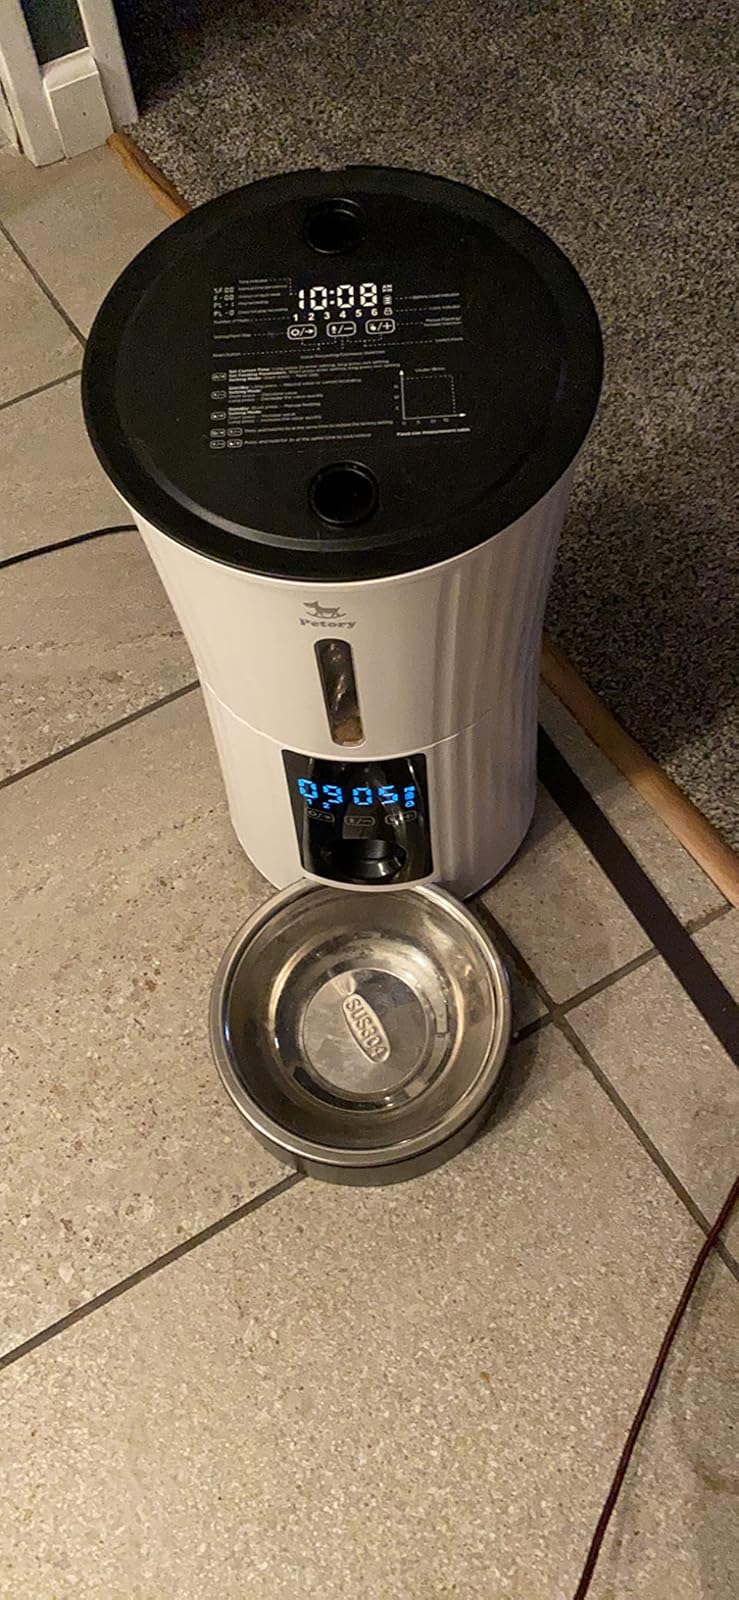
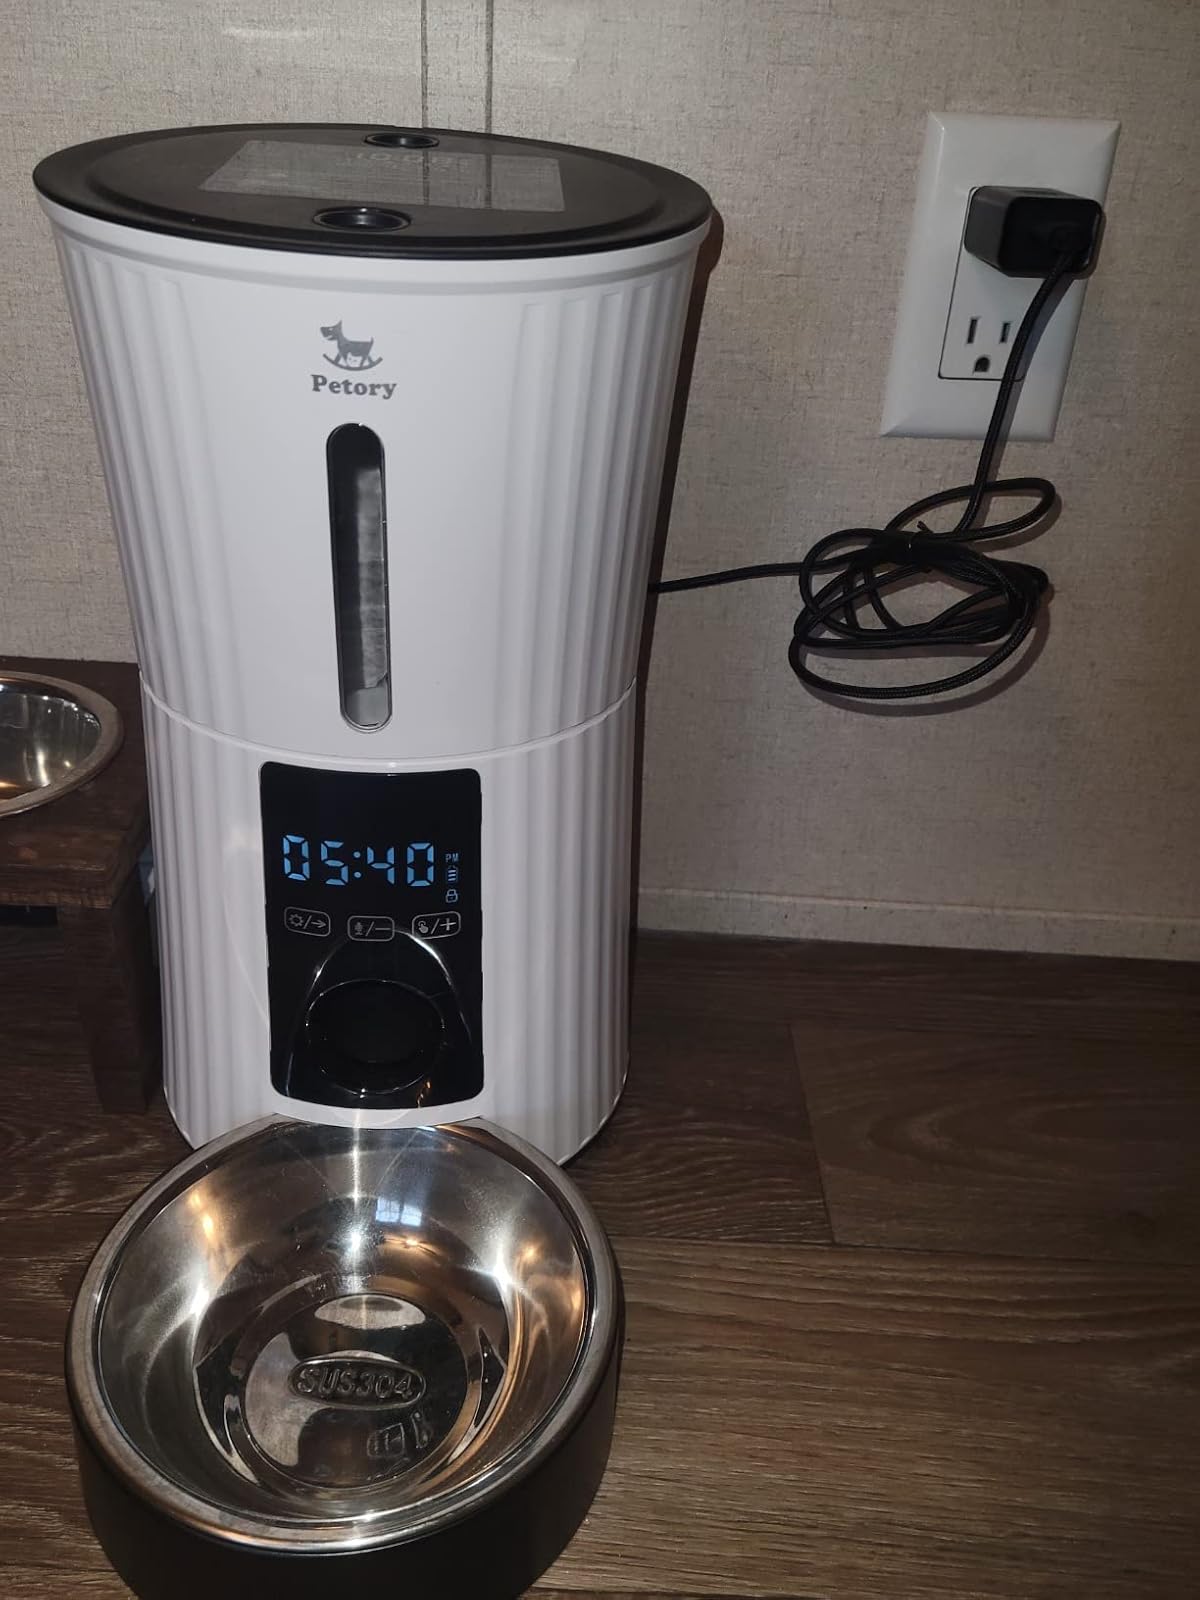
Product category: items_feeder
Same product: yes